Question: Please indicate a possible affordance area of knife that can be used for holding
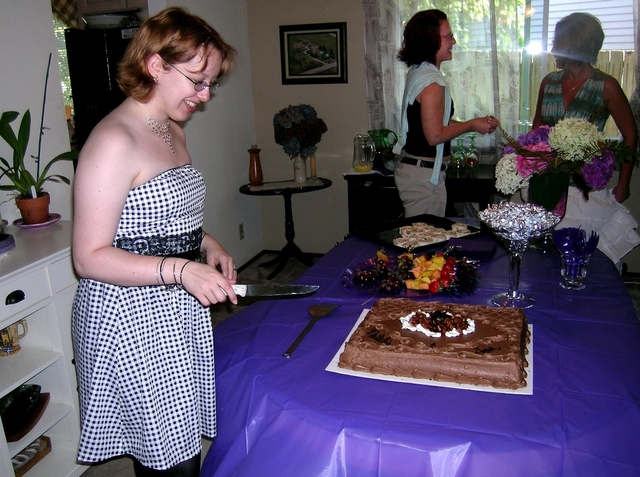
Answer: [193.5, 280, 247.5, 301]